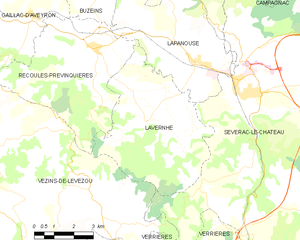
Lavernhe est une ancienne commune française située dans le département de l'Aveyron, en région Occitanie, devenue, le 1ᵉʳ janvier 2016, une commune déléguée de la commune nouvelle du Sévérac-d'Aveyron. Son territoire s'étend au nord du Parc naturel régional des Grands Causses dans le massif des Palanges.